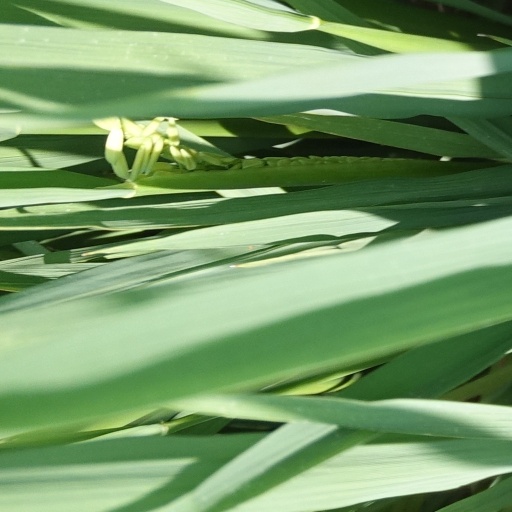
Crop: rice